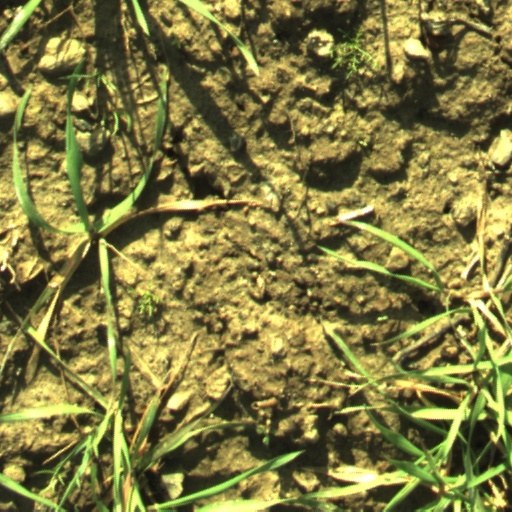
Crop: wheat